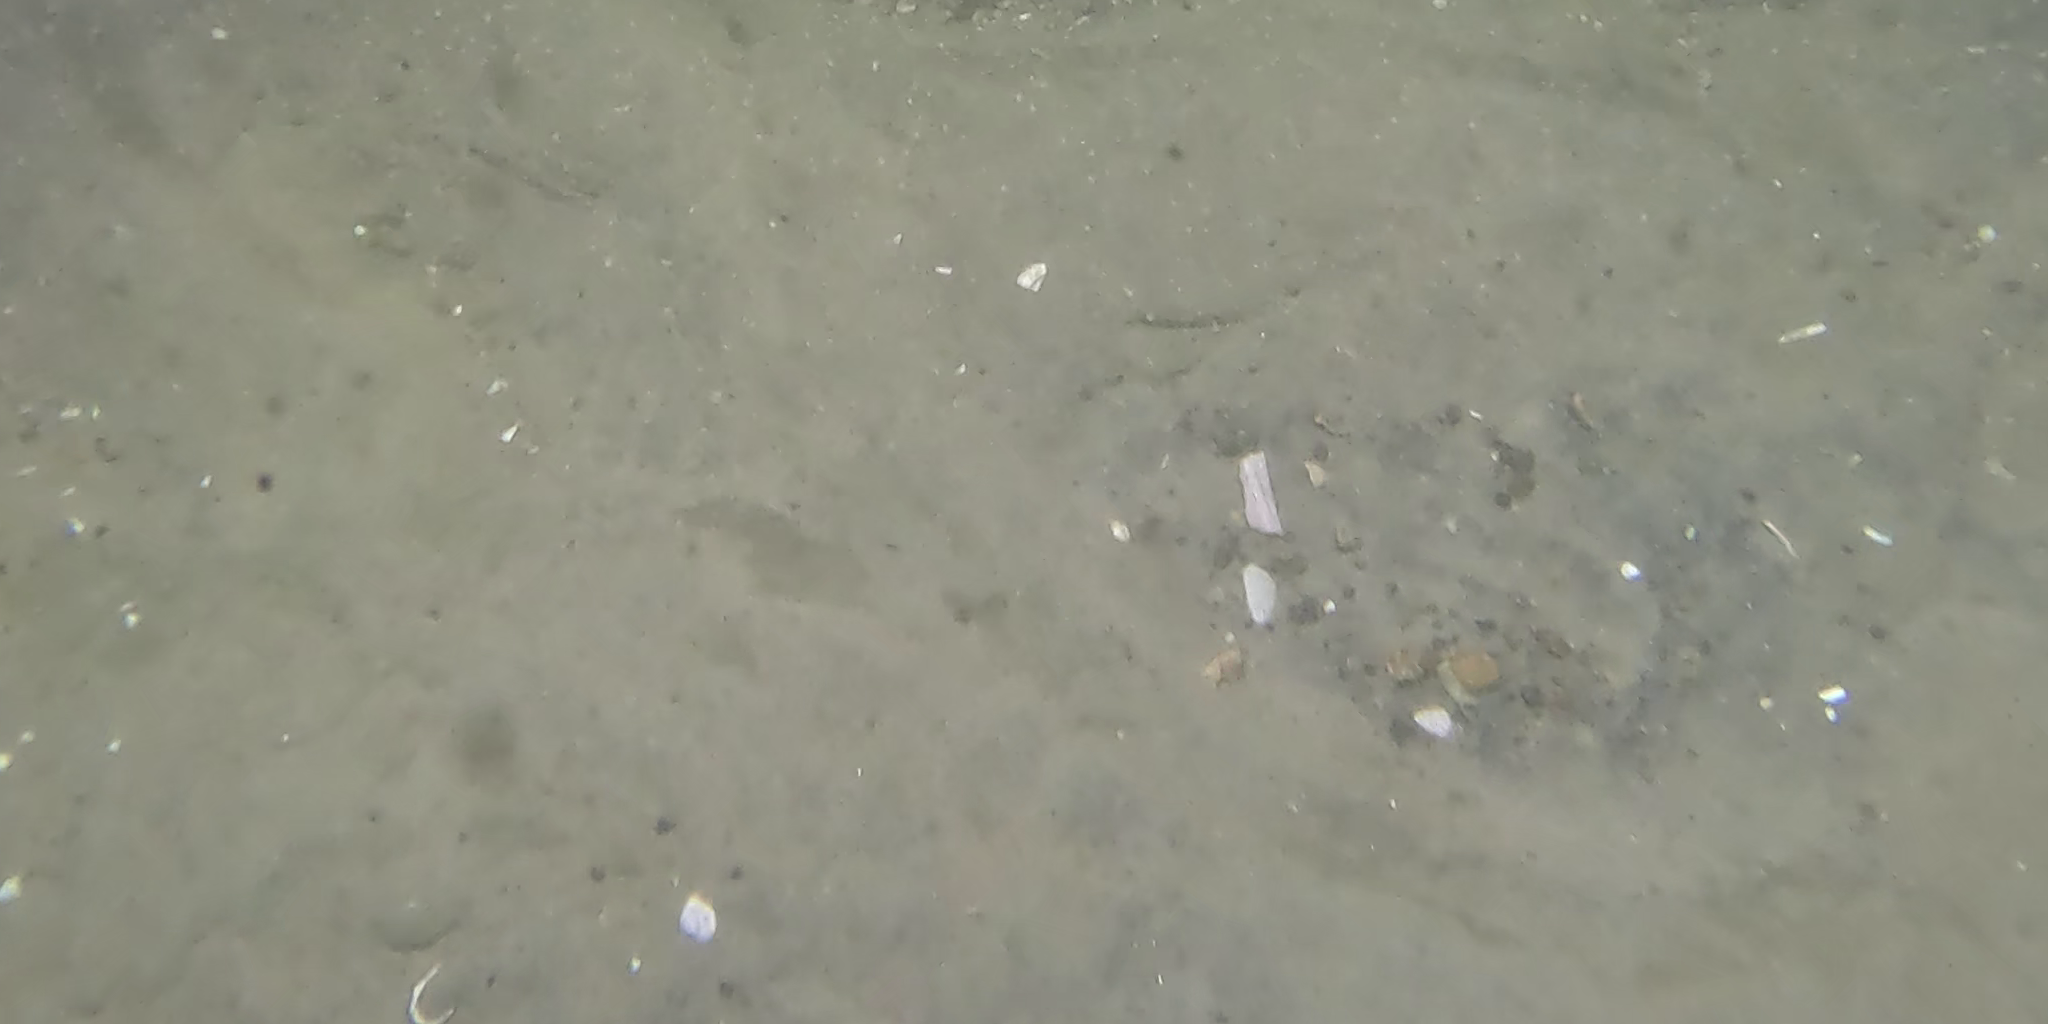
Seabed habitat: sand